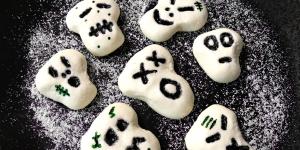
dulces de leche para halloween